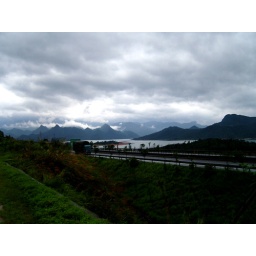
Guangdong June 08 --- Some highway rest stop near a lake. Distant shot of clouds &amp;amp; mountains.